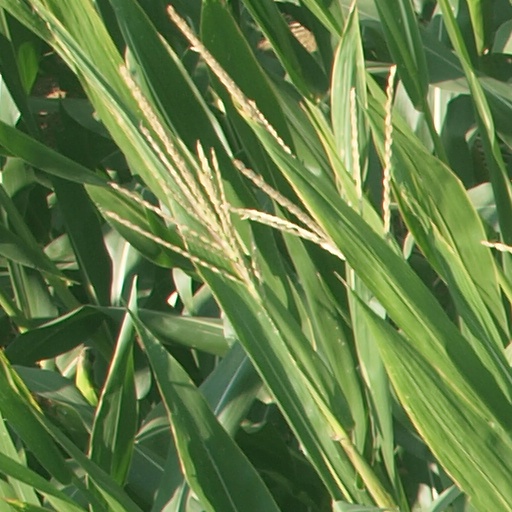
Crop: maize; corn